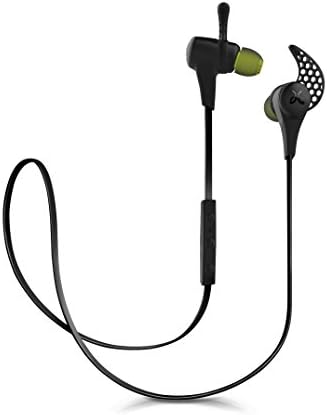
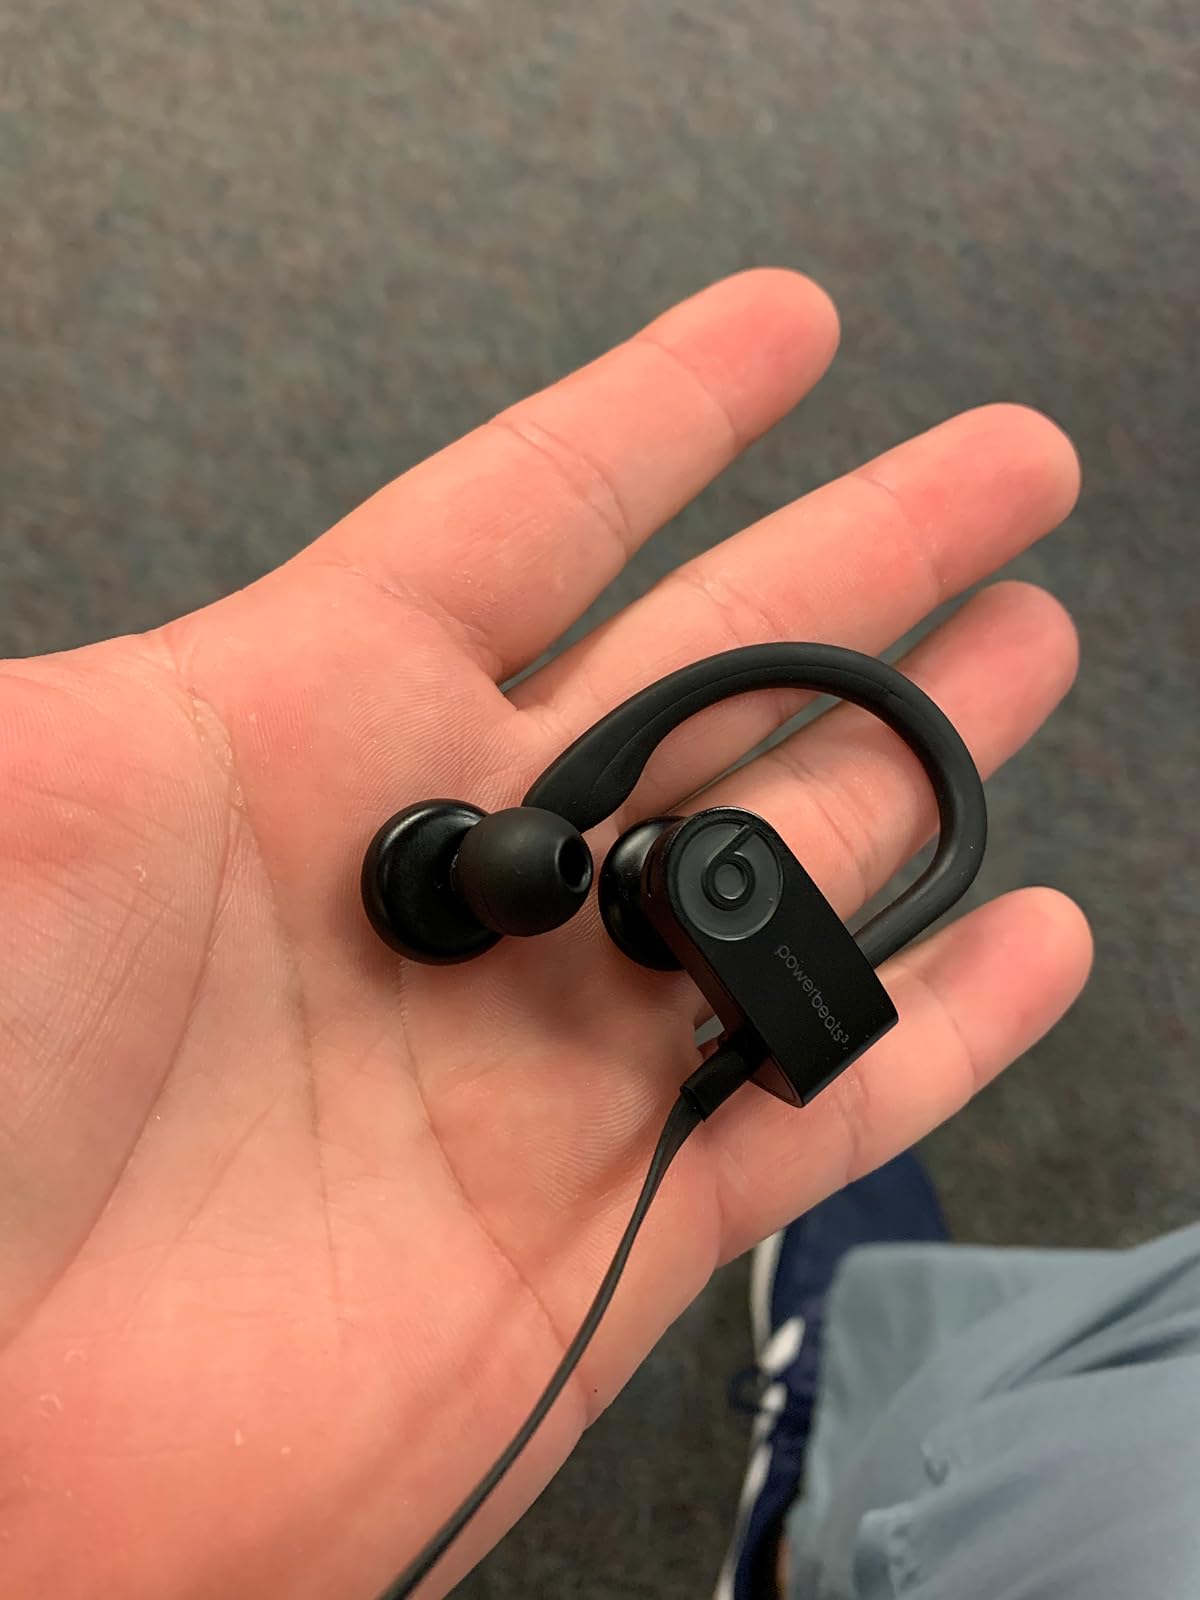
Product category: headphones
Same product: no